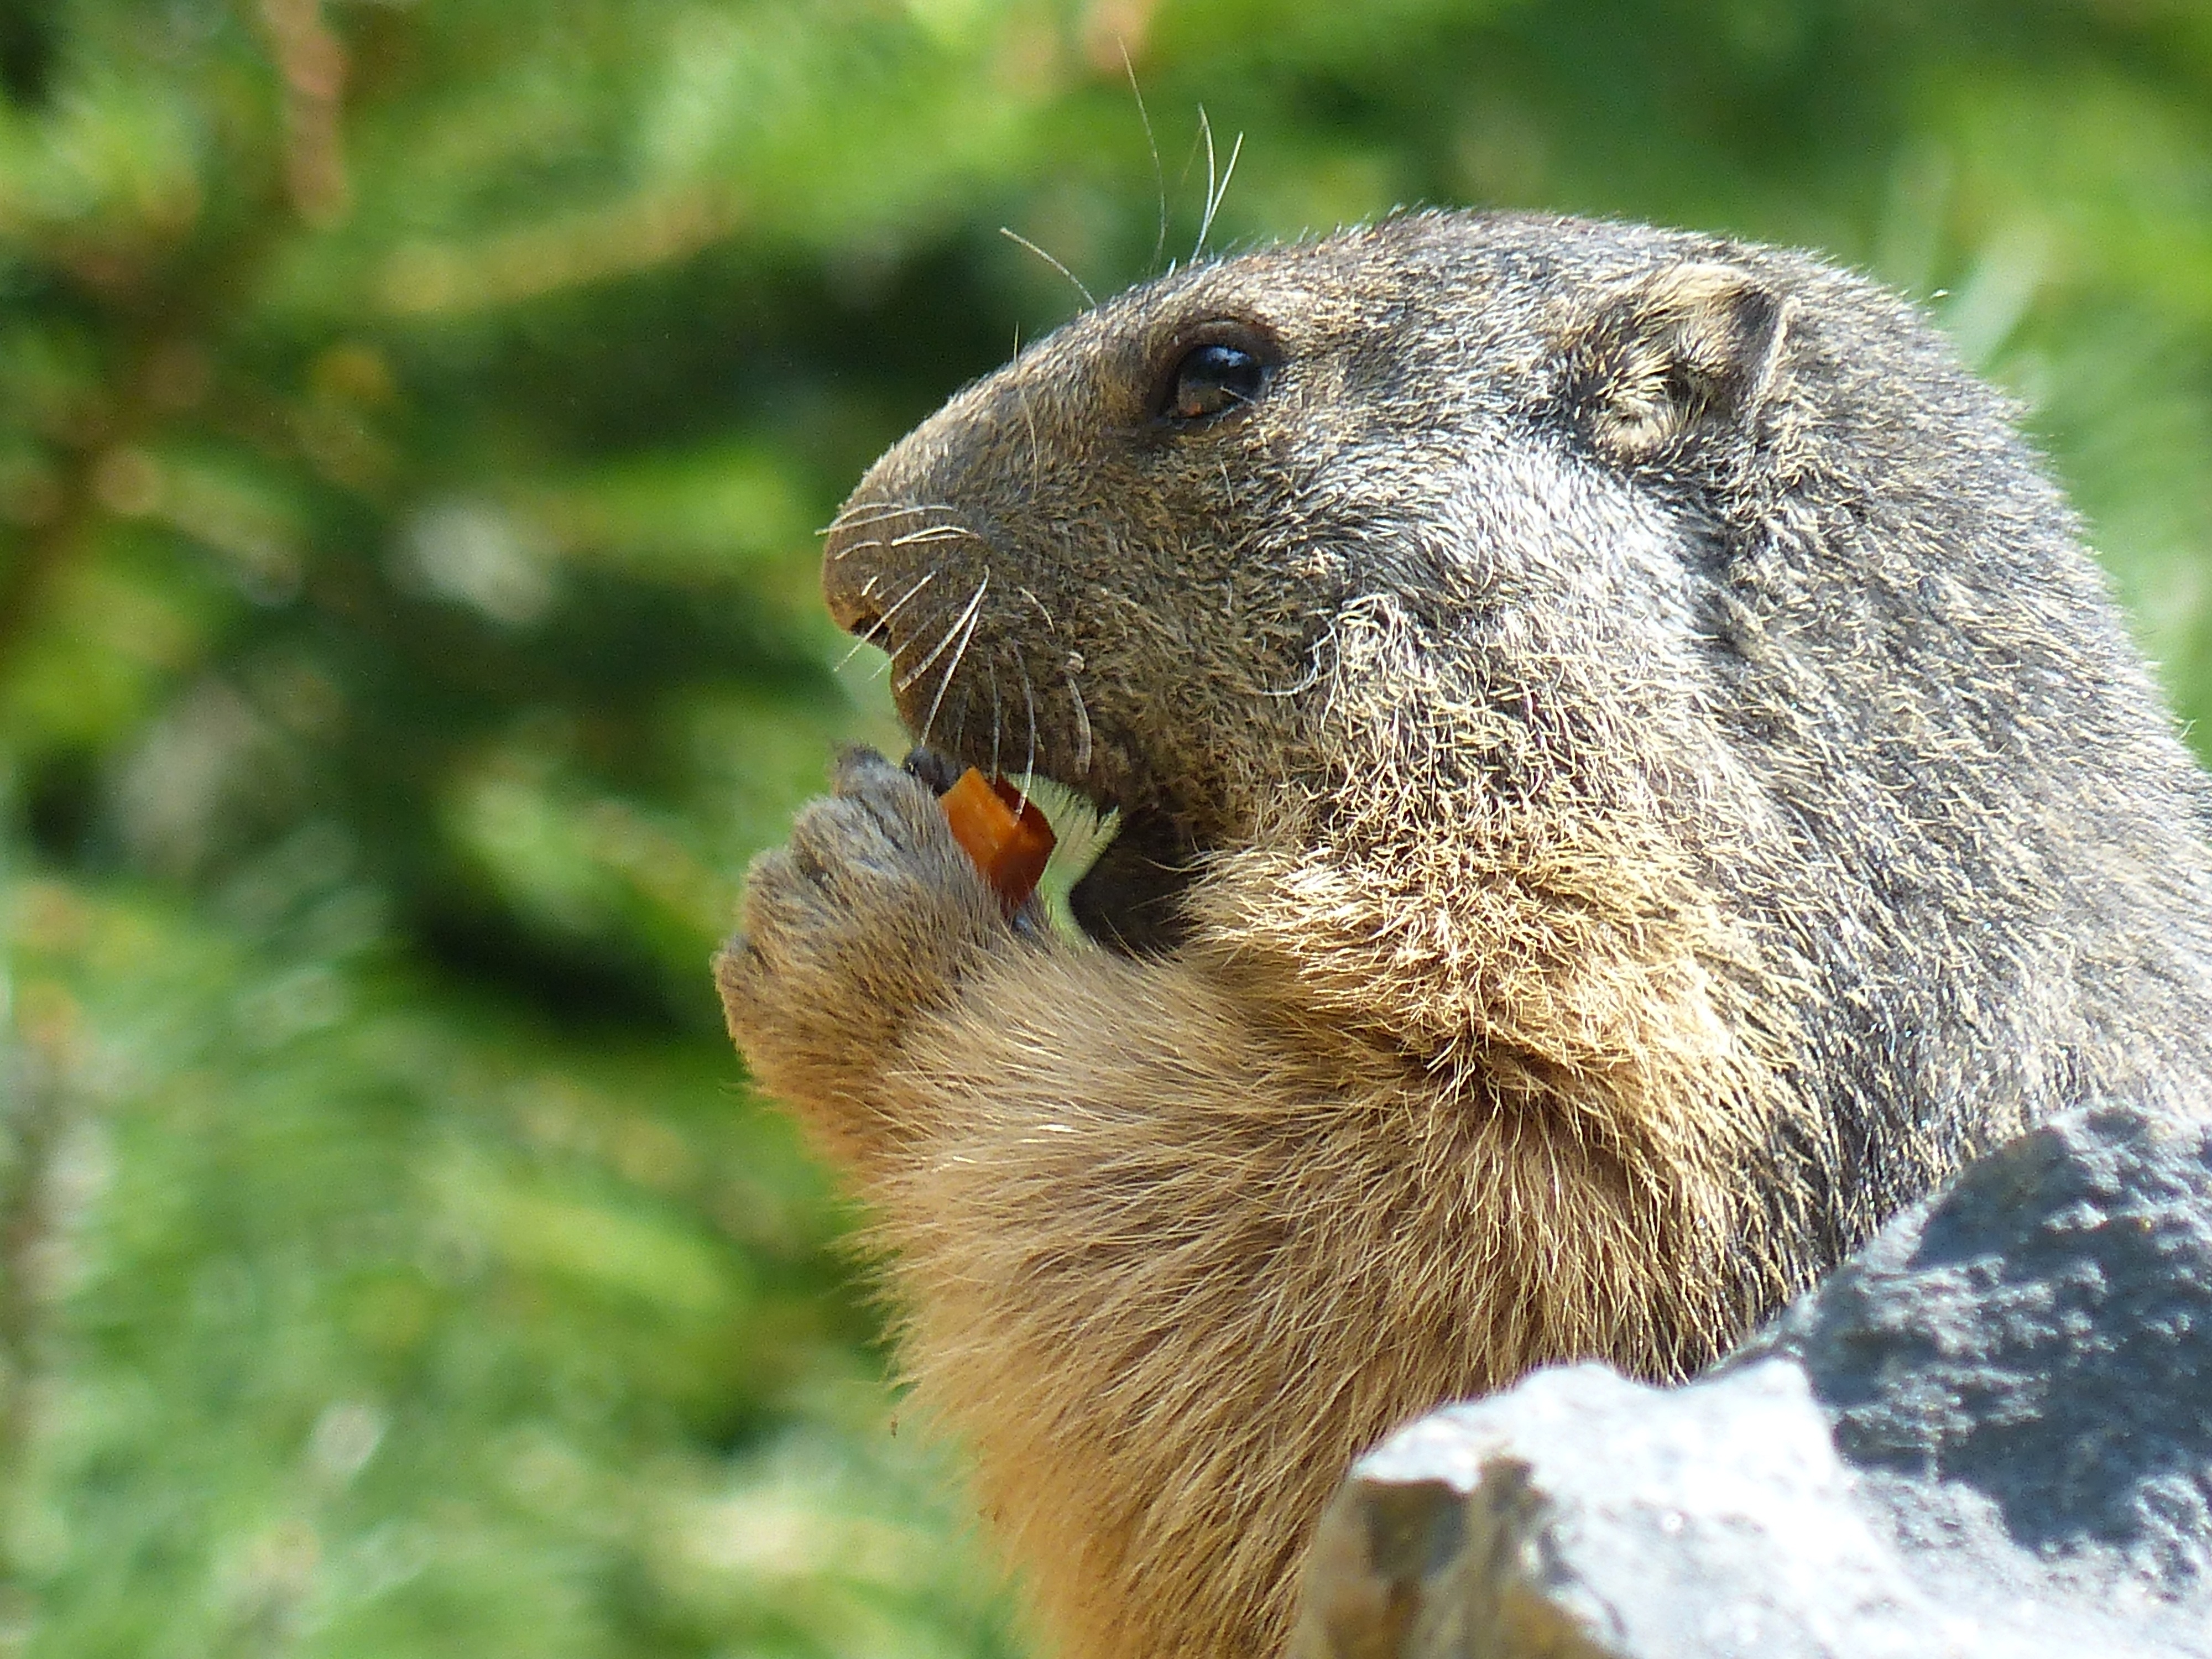
animal, wildlife, mammal, squirrel, rodent, fauna, whiskers, vertebrate, otter, marmot, prairie dog, fox squirrel